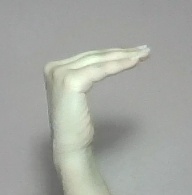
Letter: haa